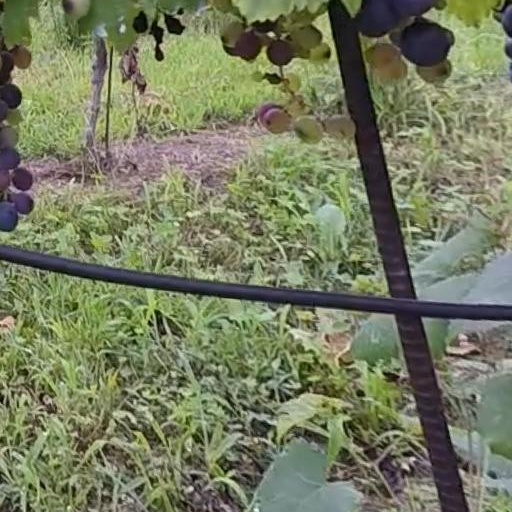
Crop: grape